Brooklyn City Railroad

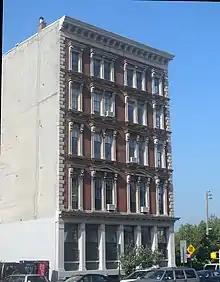
Headquarters building

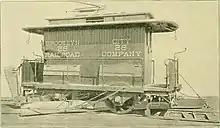
1891 image of a Brooklyn City Railroad snowplow.

The Brooklyn City Railroad (BCRR) was the oldest and one of the largest operators of streetcars (horsecars and later trolleys) in the City of Brooklyn, New York, continuing in that role when Brooklyn became a borough of New York City in 1898.